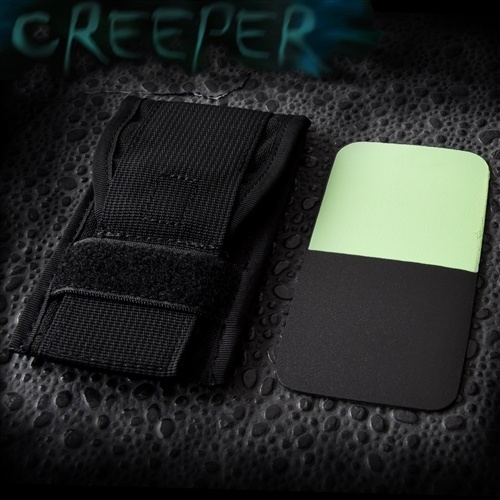
Creeper Case
Creeper Case The Creeper case has a few different features that make it unique. The main one being the ability to open the case silently by using the tab option. A phosphorescent card is also included to aid in low light situations. The card does not have a strong glow - this is to reduce any chance of a lingering afterimage of the card on your retina. For best results your vision should have already adjusted to Night conditions. This card can be reversed to run Dark. The case has a removable internal patch for fully sanitized gear. Fits 6 picks with handles perfectly .... you can jam in a few extras. Without handles you can run 10...... you can fit in more if you wish. For operational settings its recommended you do not load over 8 picks. Locating and handling times increase if the case is maxed out. For storage it doesn't matter .... you can stick a fork in there if you want.
Brand: Sparrow Lock Picks
Category: Hardware > Locks & Keys